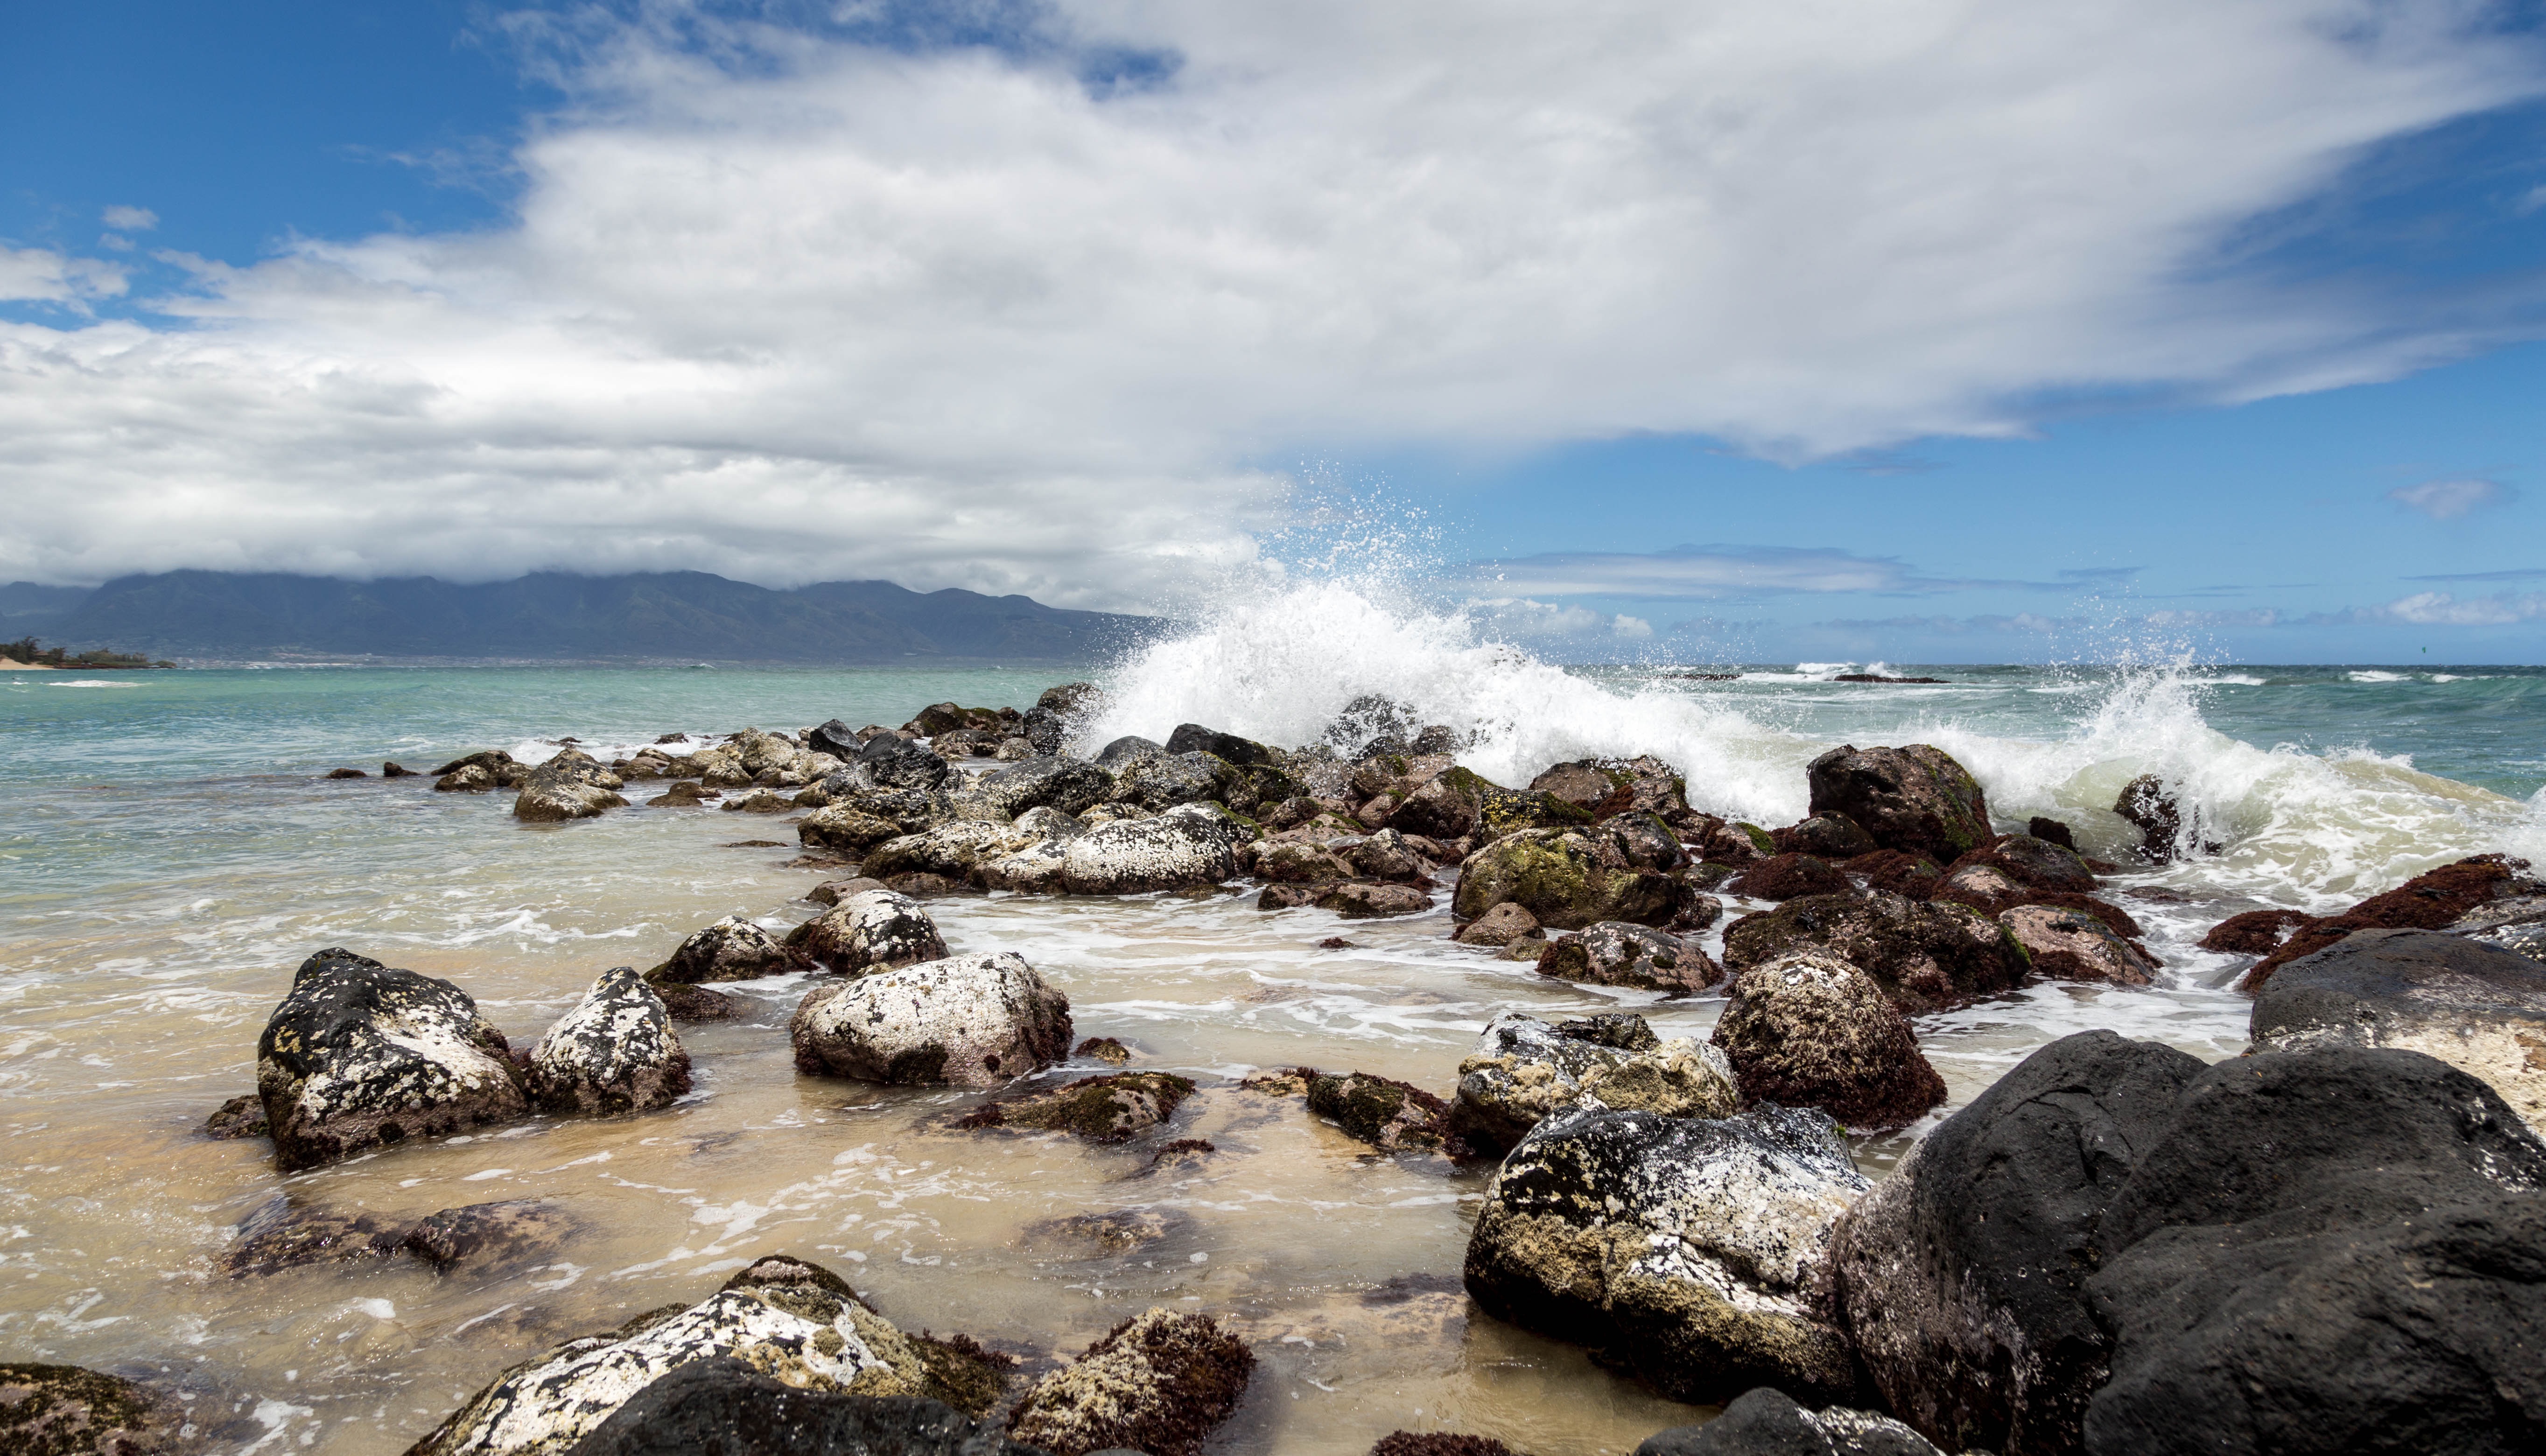
beach, sea, coast, water, sand, rock, ocean, cloud, shore, wave, cove, bay, material, body of water, habitat, cape, geographical feature, wind wave